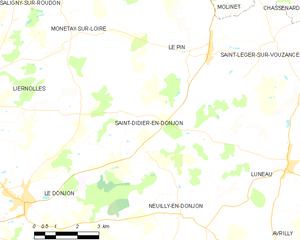
Carte des communes françaises: Saint-Didier-en-Donjon